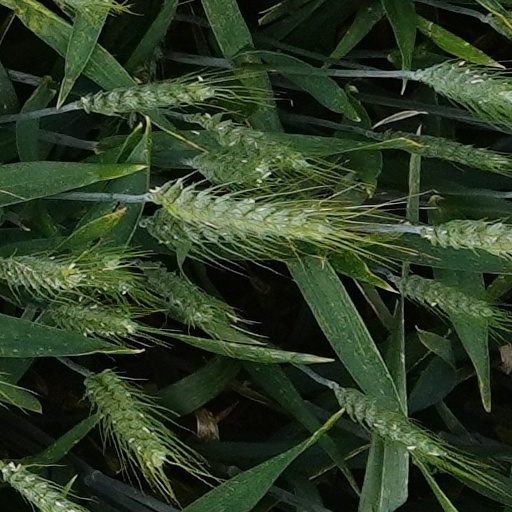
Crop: wheat